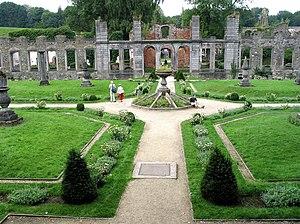
Villers-la-Ville (Belgique), les jardins du palais de l'abbé (XVIIIe siècle).